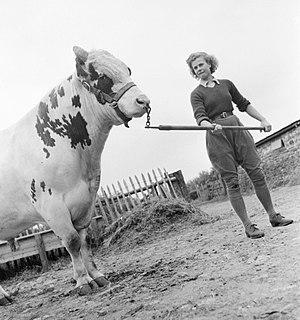
La mouchette ou pince-mouchette est une pince enserrant la paroi nasale du bovin. Elle sert à le mener en quelque sorte « par le bout du nez ». Pour les taureaux, les agriculteurs font usage de l'anneau de nez.